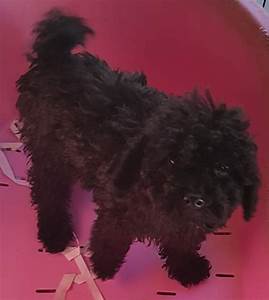
Label: cane